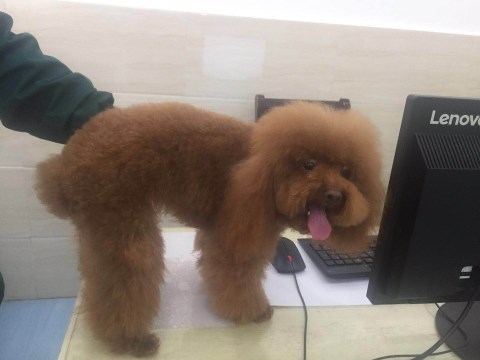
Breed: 7449-n000128-teddy